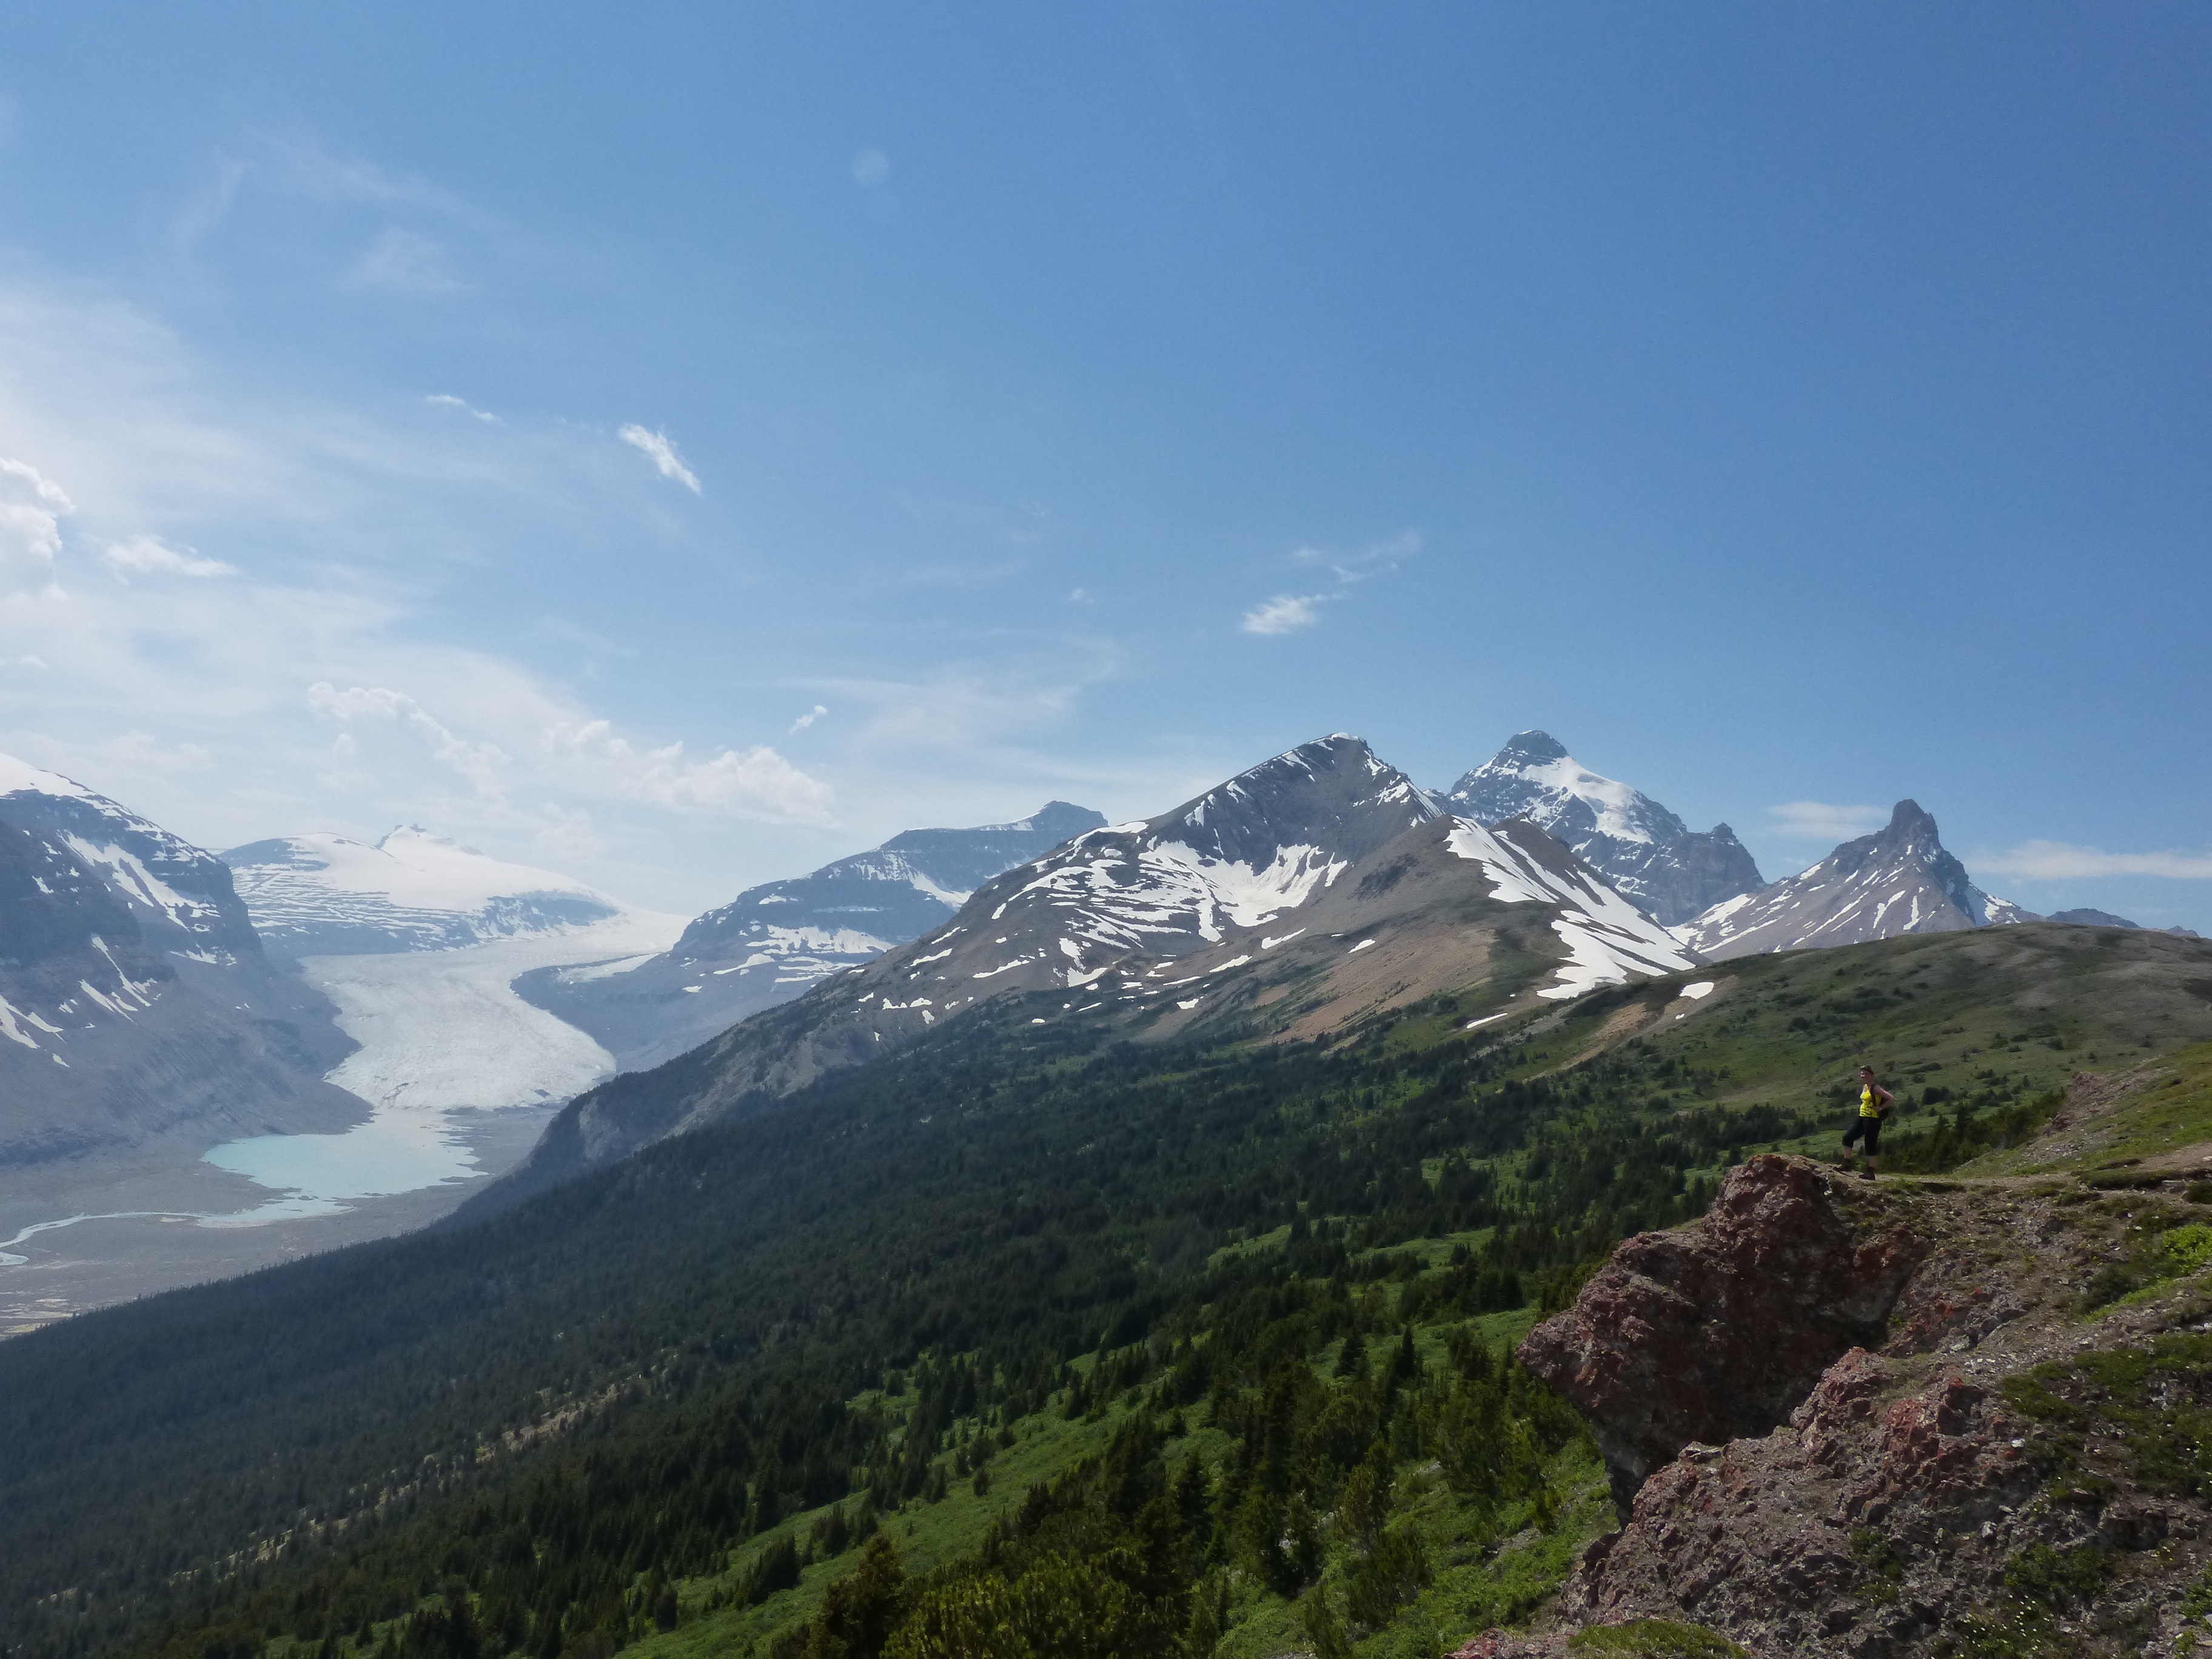
landscape, nature, wilderness, walking, mountain, snow, sky, hiking, hill, adventure, peak, valley, mountain range, summer, scenic, glacier, rocky, highland, ridge, summit, alps, canada, plateau, dramatic, fell, rocky mountains, landform, mountain pass, geographical feature, mountainous landforms